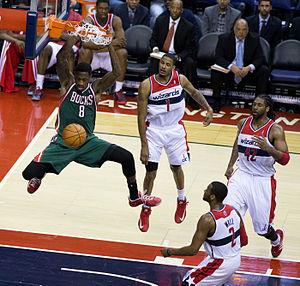
Larry Sanders est un joueur américain de basket-ball évoluant au poste de pivot.